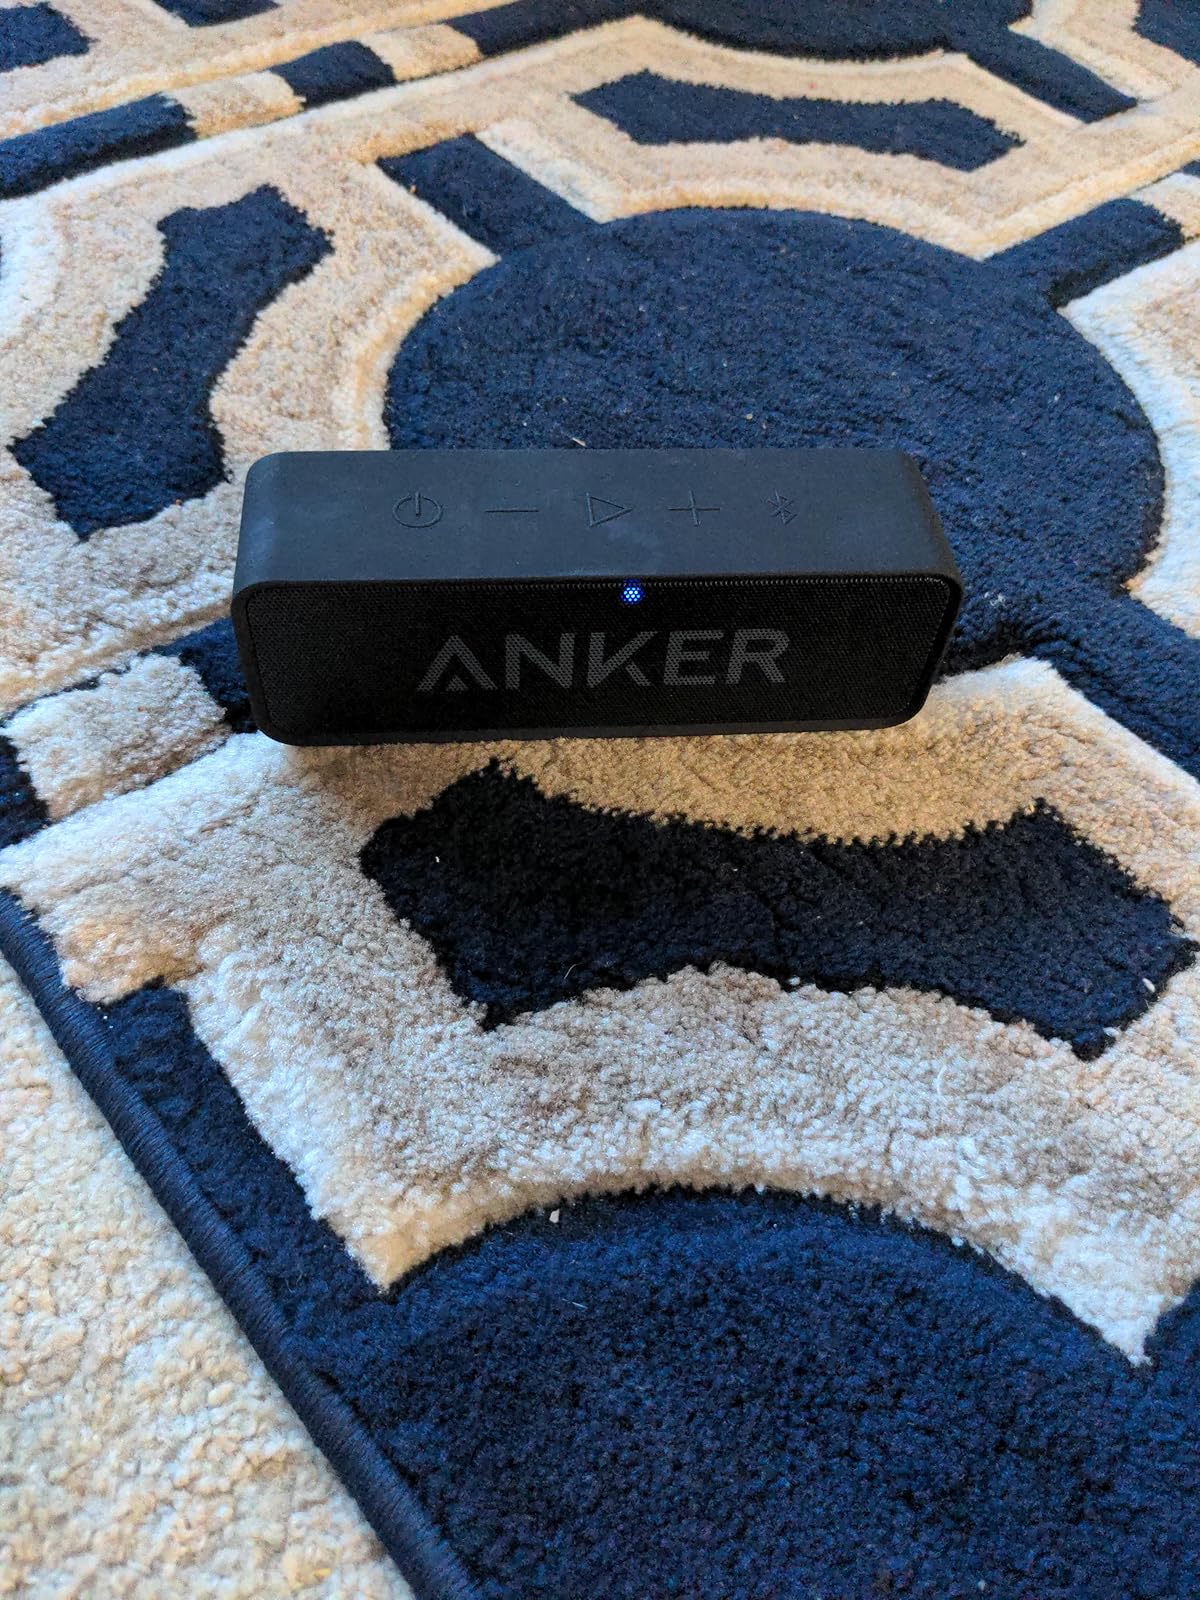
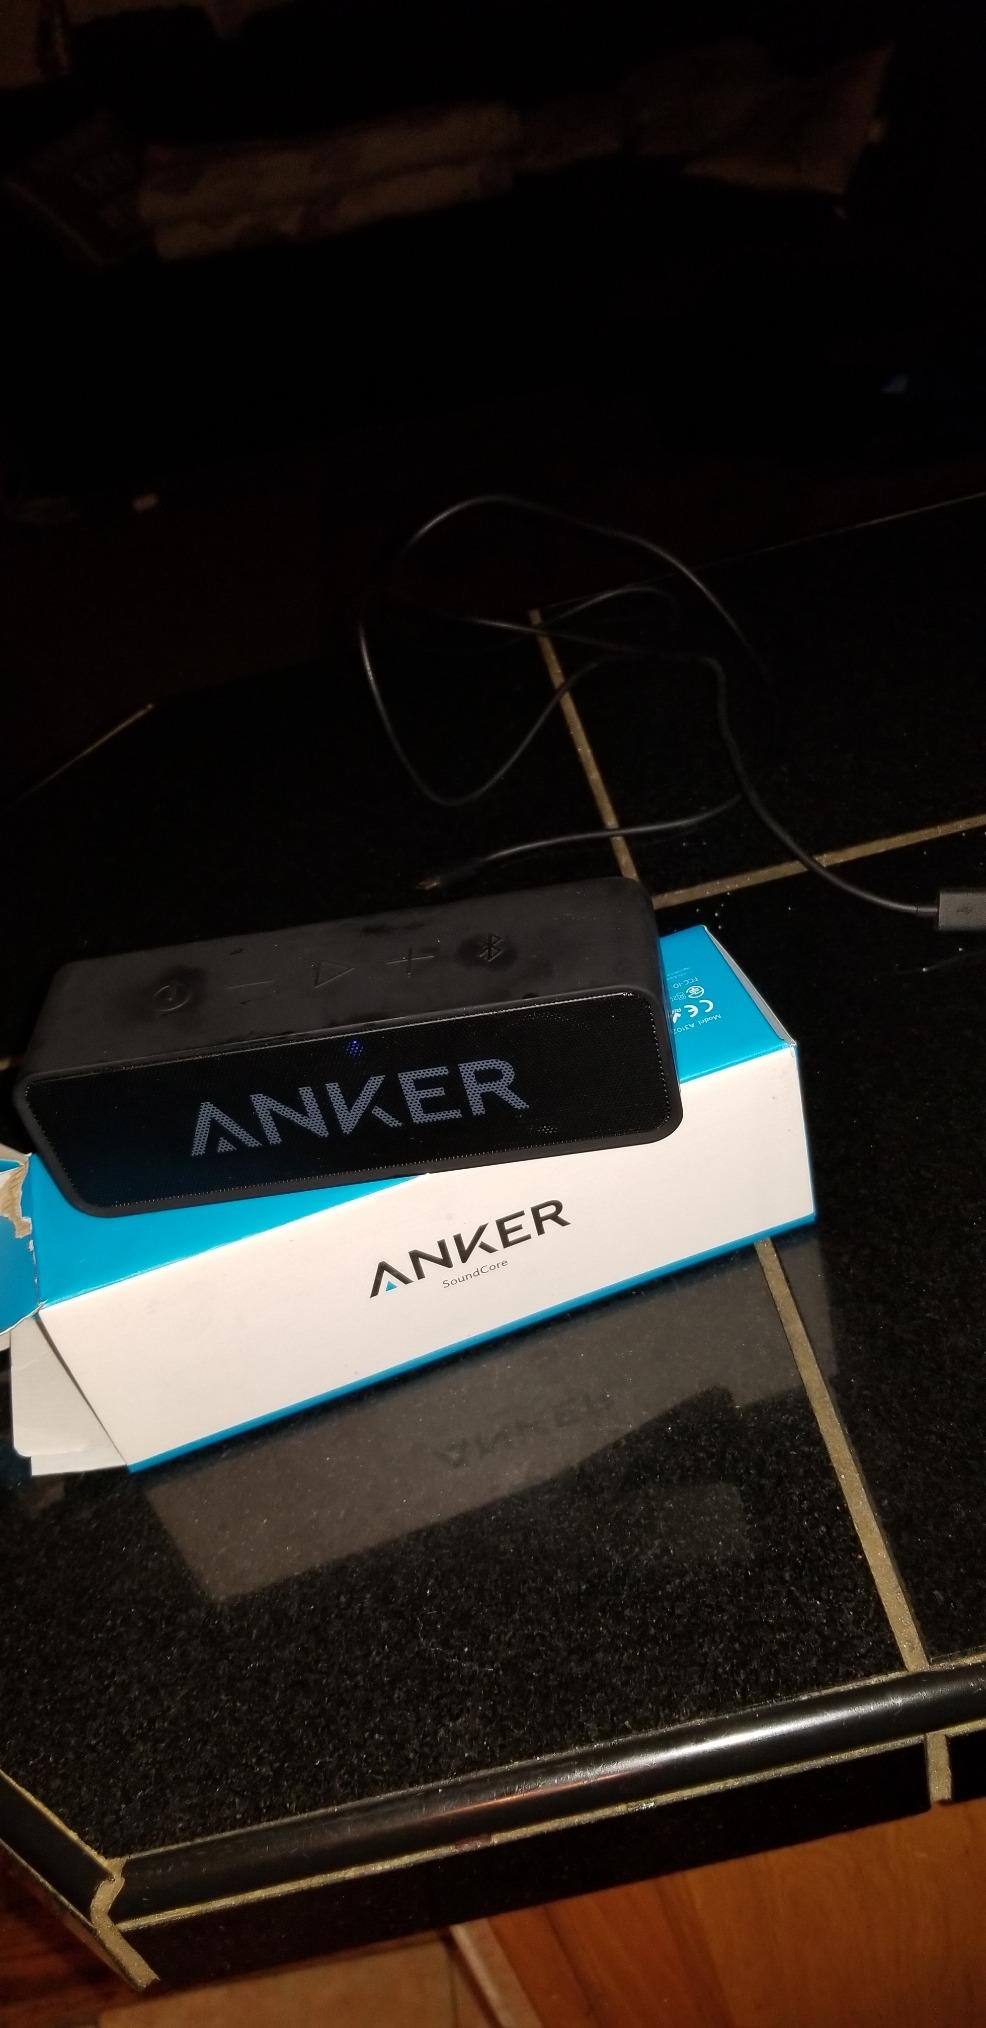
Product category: speaker
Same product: yes